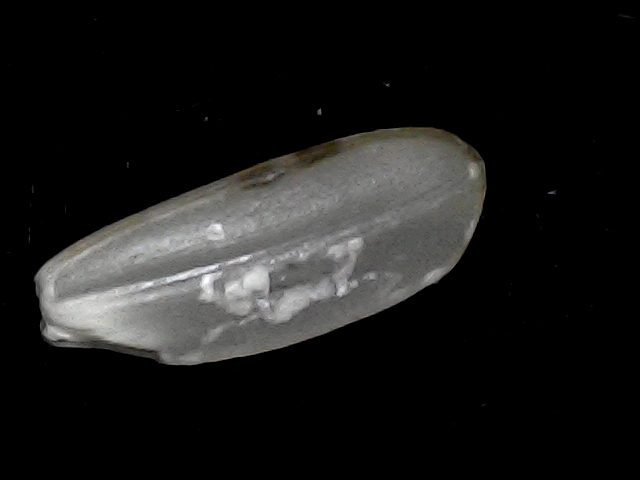
Rice variety: BD51